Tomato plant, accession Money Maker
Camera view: vertical (180 deg); turntable rotation: 300 degrees
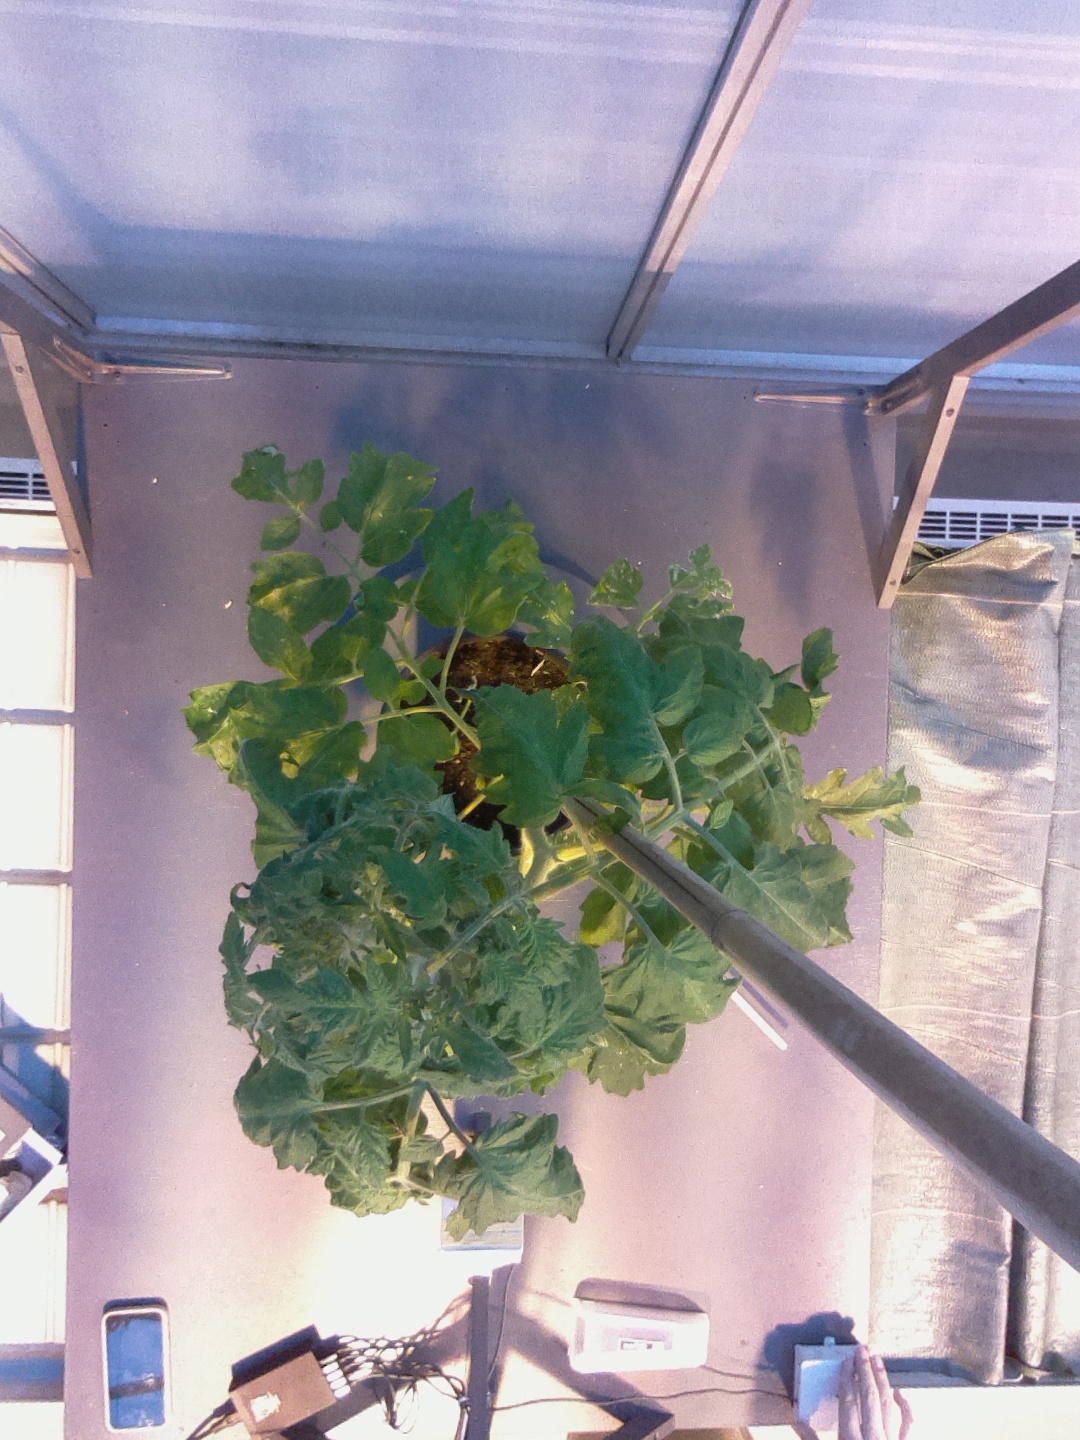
BBCH growth stage 69: End of flowering, 90%-100% of flowers open, more petals falling